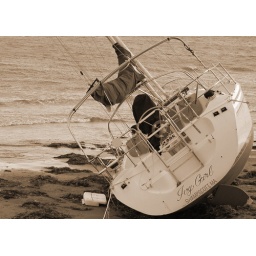
A boat that washed up on the beach after a particularly bad storm we had in the fall.